The Ansonia

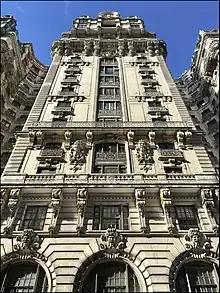
Southern facade of the Ansonia

By the 2000s, apartments were routinely selling for several million dollars, although Steven Gaines characterized the lobby as still being "a little dowdy". Apparel company The North Face renovated the ground-floor retail space at 73rd Street in the early 2000s, restoring some windows that had been hidden behind a masonry wall for several decades. By 2005, most of the rent-controlled tenants had moved out, and their units had been converted to condos. Only one-quarter of the units were rent-controlled or rent-stabilized; the remaining three-quarters of the building was composed of condominiums. According to Ansonia Realty sales director Bernie Gelb, the building had between two and five vacant apartments at any given time. Due to the building's landmark status, condo owners could not replace the windows when renovating their apartments; in addition, Ansonia Realty had to approve all subleases of the condos. A Loehmann's store opened in the building's basement in 2007, within the space formerly occupied by the Continental Baths and Plato's Retreat.